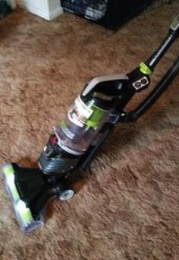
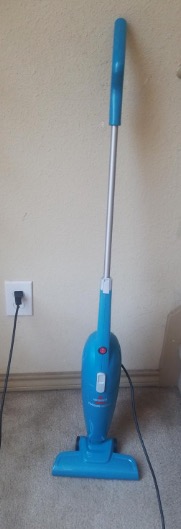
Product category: items_vacuum
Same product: no